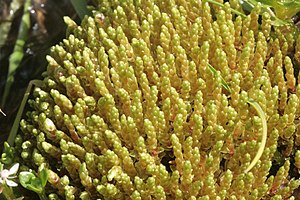
Bryum
Storbladet bryum Bryum schleicheri
Bryum er en stor slægt af mosser med mere end tusind arter i verden, hvoraf 38 findes i Danmark. Bryum kommer fra oldgræsk bryon, der var navnet på en nu ukendt kryptogam plante.